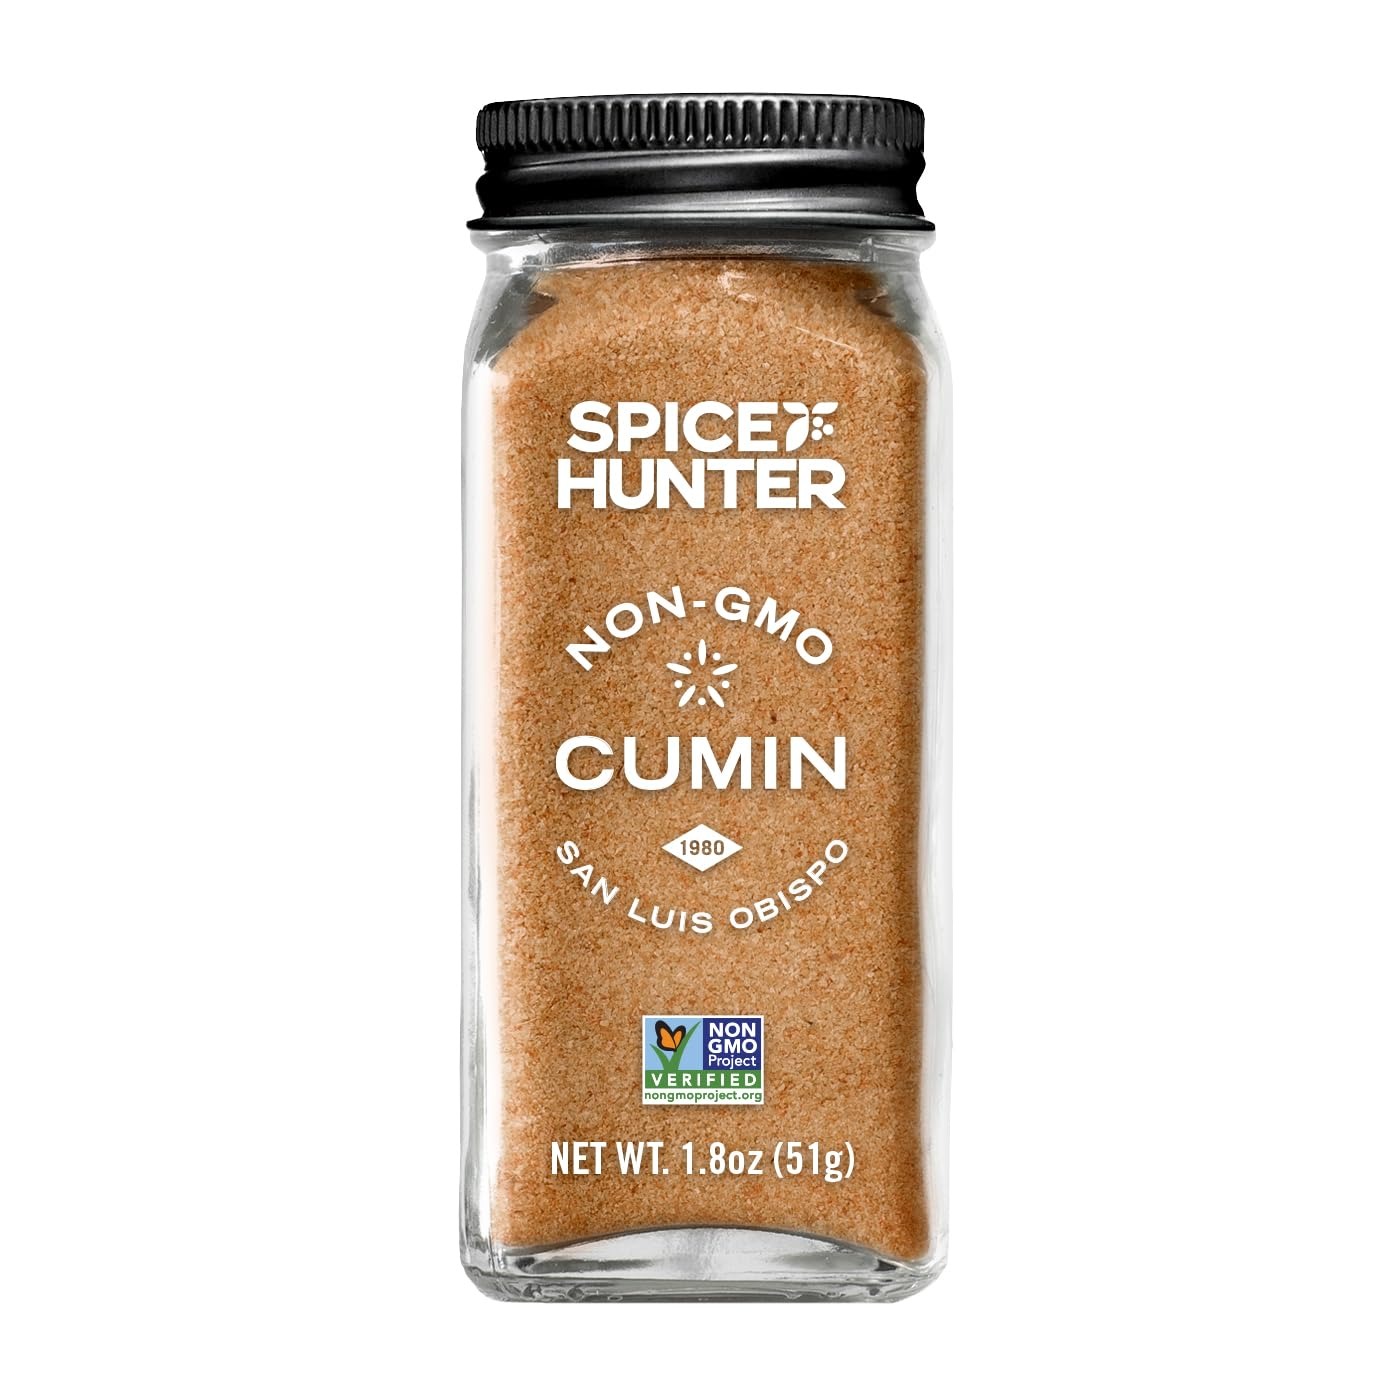
Item Name: Spice Hunter Turkish Ground Cumin, 1.8 Ounce (Pack of 6)
Bullet Point 1: Cooks around the globe look to cumin to add warmth and earthy flavor to their dishes.
Bullet Point 2: One of the most popular spices in the world, cumin appears in a vast assortment of regional spice blends, from Mexican chili powder blends to Middle Eastern baharat to Indian garam masala and curry powder blends
Bullet Point 3: Ground cumin comes from the dried, ground seeds of Cuminum cyminum, an herb in the parsley family. Closely related to the pungent, anise-flavored caraway, cumin is known as its bitter, spicier cousin.
Value: 10.8
Unit: Ounce

Price: 8.76